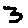
Label: 3